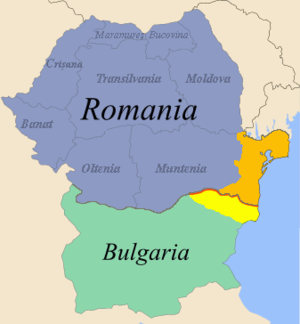
Rumæniens historie / Indre uroligheder
Kort over Rumænien og Bulgarien med sydlige Dobrudsja fremhævet i gult.
Rumæniens historie må siges at begynde, da kejser Trajan 101—06 undertvang Dacien mellem Donau og Karpaterne og der efter bosatte romerske nybyggere i det nyvundne land; thi af disses blanding med den indfødte befolkning fremgik rumænerne. 271 opgav kejser Aurelian den fremskudte stilling og flyttede mange af nybyggerne hinsides Donau, og under folkevandringstiden og i den følgende tid indtil 10. århundrede oversvømmedes landet efterhånden af en række barbariske folkefærd, mens resten af nybyggerne tyede til bjergene, især til Karpaterne, senere også til Balkan og Pindus; herfra stammer de såkaldte zinzarer eller Kutso-Vlakher.